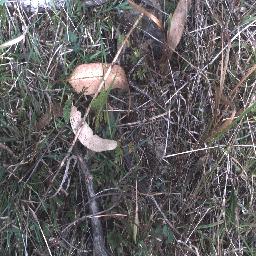
Label: negative